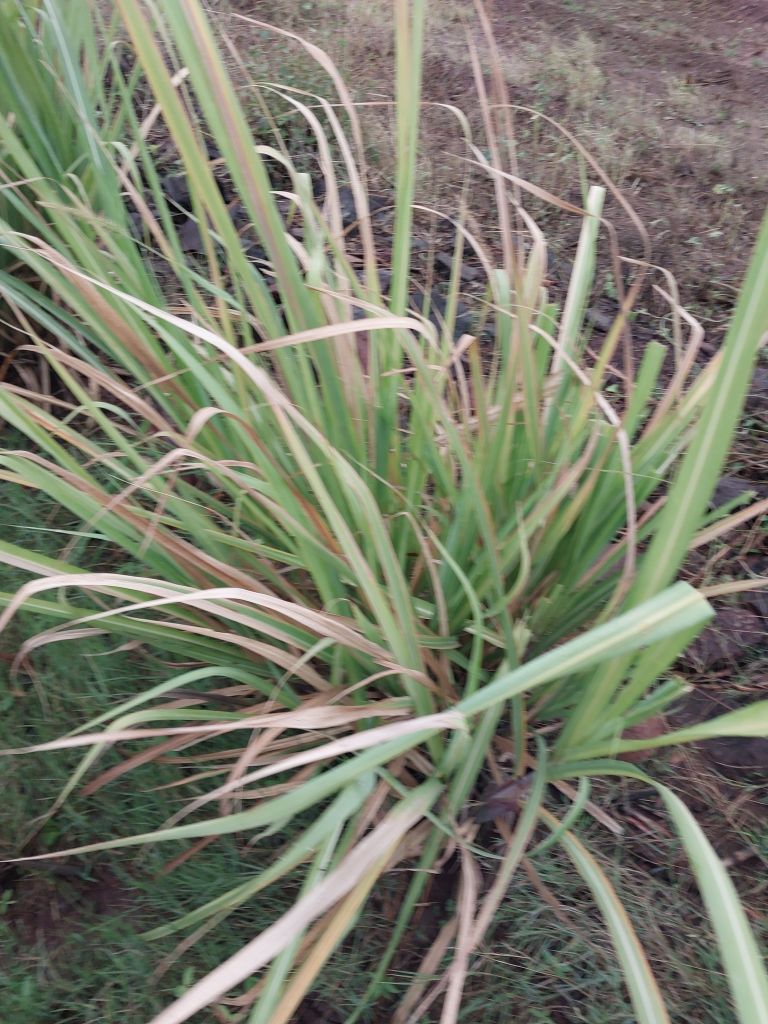
Label: Grassy shoot